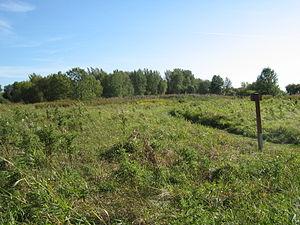
Sentier de l'île aux Raisins dans le parc national des Îles-de-Boucherville
Le parc national des Îles-de-Boucherville est un parc national situé sur le Saint-Laurent, à Boucherville, sur la rive-sud de Montréal, au Québec. Il comprend un chapelet d'îles autrefois utilisées pour l'agriculture et la villégiature. À la suite de la menace du développement immobilier durant les années 1970, le gouvernement du Québec acquiert les îles et crée le parc en 1984. Il présente, au début du XXIᵉ siècle, de nombreuses terres en friche ainsi que d'importantes zones de milieux humides. Le parc est reconnu pour son réseau cyclable développé, ses circuits en kayak et son golf public. Le cerf de Virginie, nombreux sur les îles, est facilement observable en toutes saisons, tout comme le renard roux et l'écureuil gris.